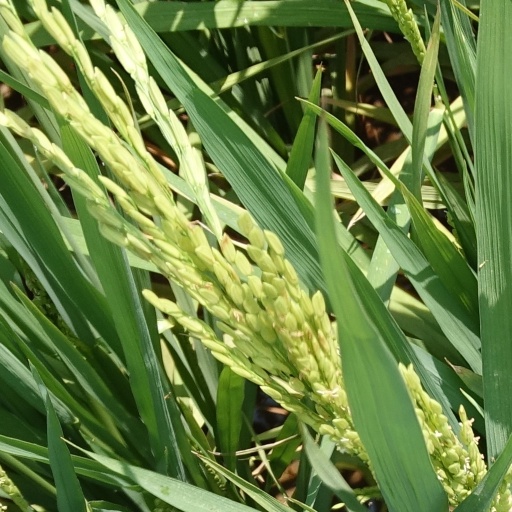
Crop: rice